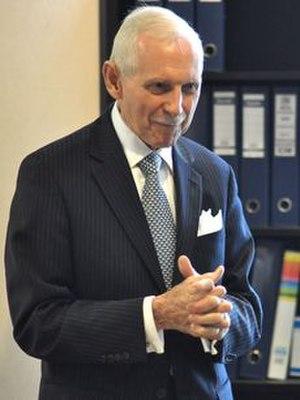
William Lacy Swing, né le 11 septembre 1934 à Lexington, est un diplomate américain ayant exercé la fonction d'ambassadeur des États-Unis et de représentant spécial du secrétaire général des Nations unies. De 2008 à 2018, il est directeur général de l'Organisation internationale pour les migrations.